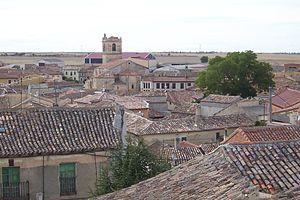
Villalba de los Alcores est une commune de la province de Valladolid dans la communauté autonome de Castille-et-León en Espagne.